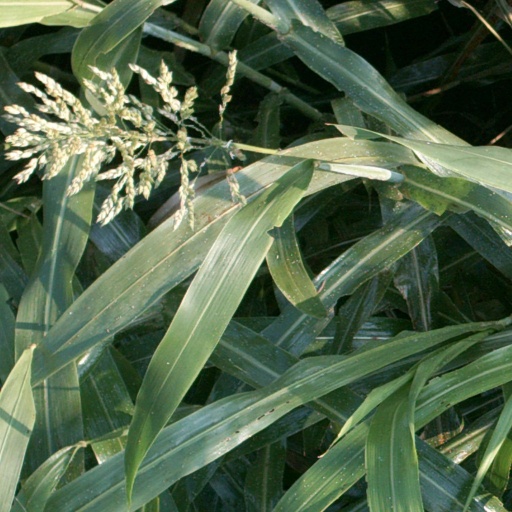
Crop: sorghum